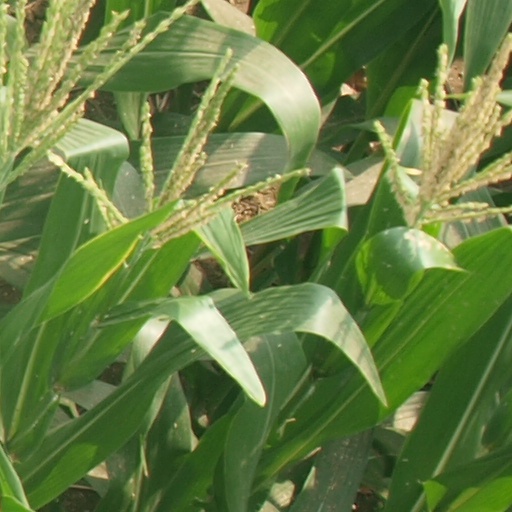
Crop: maize; corn